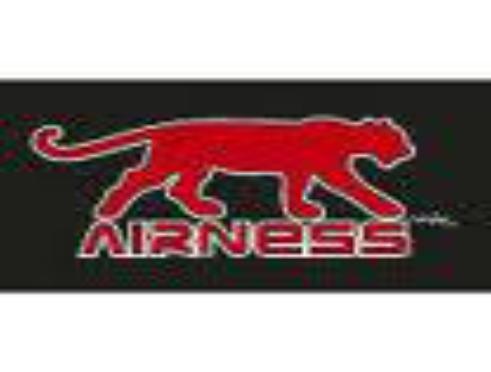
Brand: Airness
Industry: Clothes